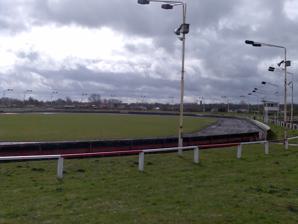
Building: Paul Greifzu Stadium (Stralsund)
Country: Unknown
Year built: 1958
For the stadium of the same name in Dessau-Roßlau, see Paul Greifzu Stadium (Dessau-Roßlau) . Stadium in Stralsund, Germany Paul Greifzu Stadium Location Barther Str. 58, 18437 Stralsund , Germany Coordinates 54°18′47″N 13°03′14″E / 54.31306°N 13.05389°E / 54.31306; 13.05389 Capacity 20,000 Field size 385 metres Opened 6 July 1958 Paul Greifzu Stadium ( German : Paul Greifzu Stadion ) is a multi-purpose stadium (primarily motorcycle speedway ) in Stralsund , Germany. The stadium is located on the western side of the city, off the Barther Straße. The MC Nordstern Stralsund e.V use the facility. History In 1957, construction began on the stadium, organised by the city council with lottery funds. The following year in April 1958, the Stralsund Speedway Club was founded and the stadium opened by Mayor Motczinski on 6 July 1958 with an attendance of 20,000. The name came from a car racing driver called Paul Greifzu who died in a race Dessau in 1952. The stadium has been a significant venue for motorcycle speedway and hosted important events. These included a qualifying round of the 1968 Speedway World Team Cup and a qualifying round of the Speedway World Championship in 1969. MC Nordster rider Hartmut Ernst won the East German Individual Speedway Championship in 1977 and the track held the final rounds of the national individual and team Championships many times. The team based at the stadium won the German Team Speedway Championship in 2015 and 2022. In recent years the stadium continues to hold major events, which have included the 2016 Team Speedway Junior European Championship final, a final round of the 2021 Speedway Under-21 World Championship and the 2023 European Team Speedway Championship final. On 22 April 2023, the 385 metre track record was broken by Dominik Kubera , who recorded 66.47 sec. Gallery References